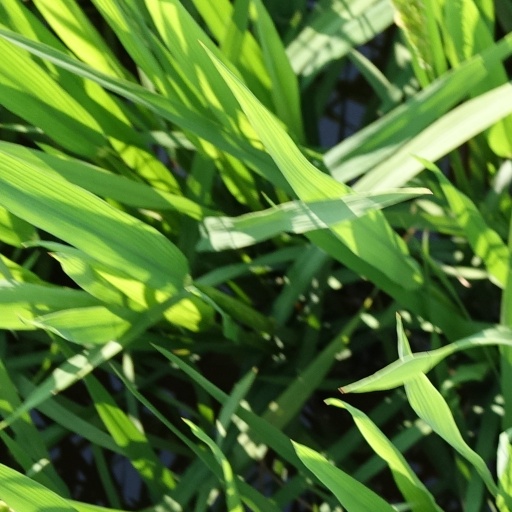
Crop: rice